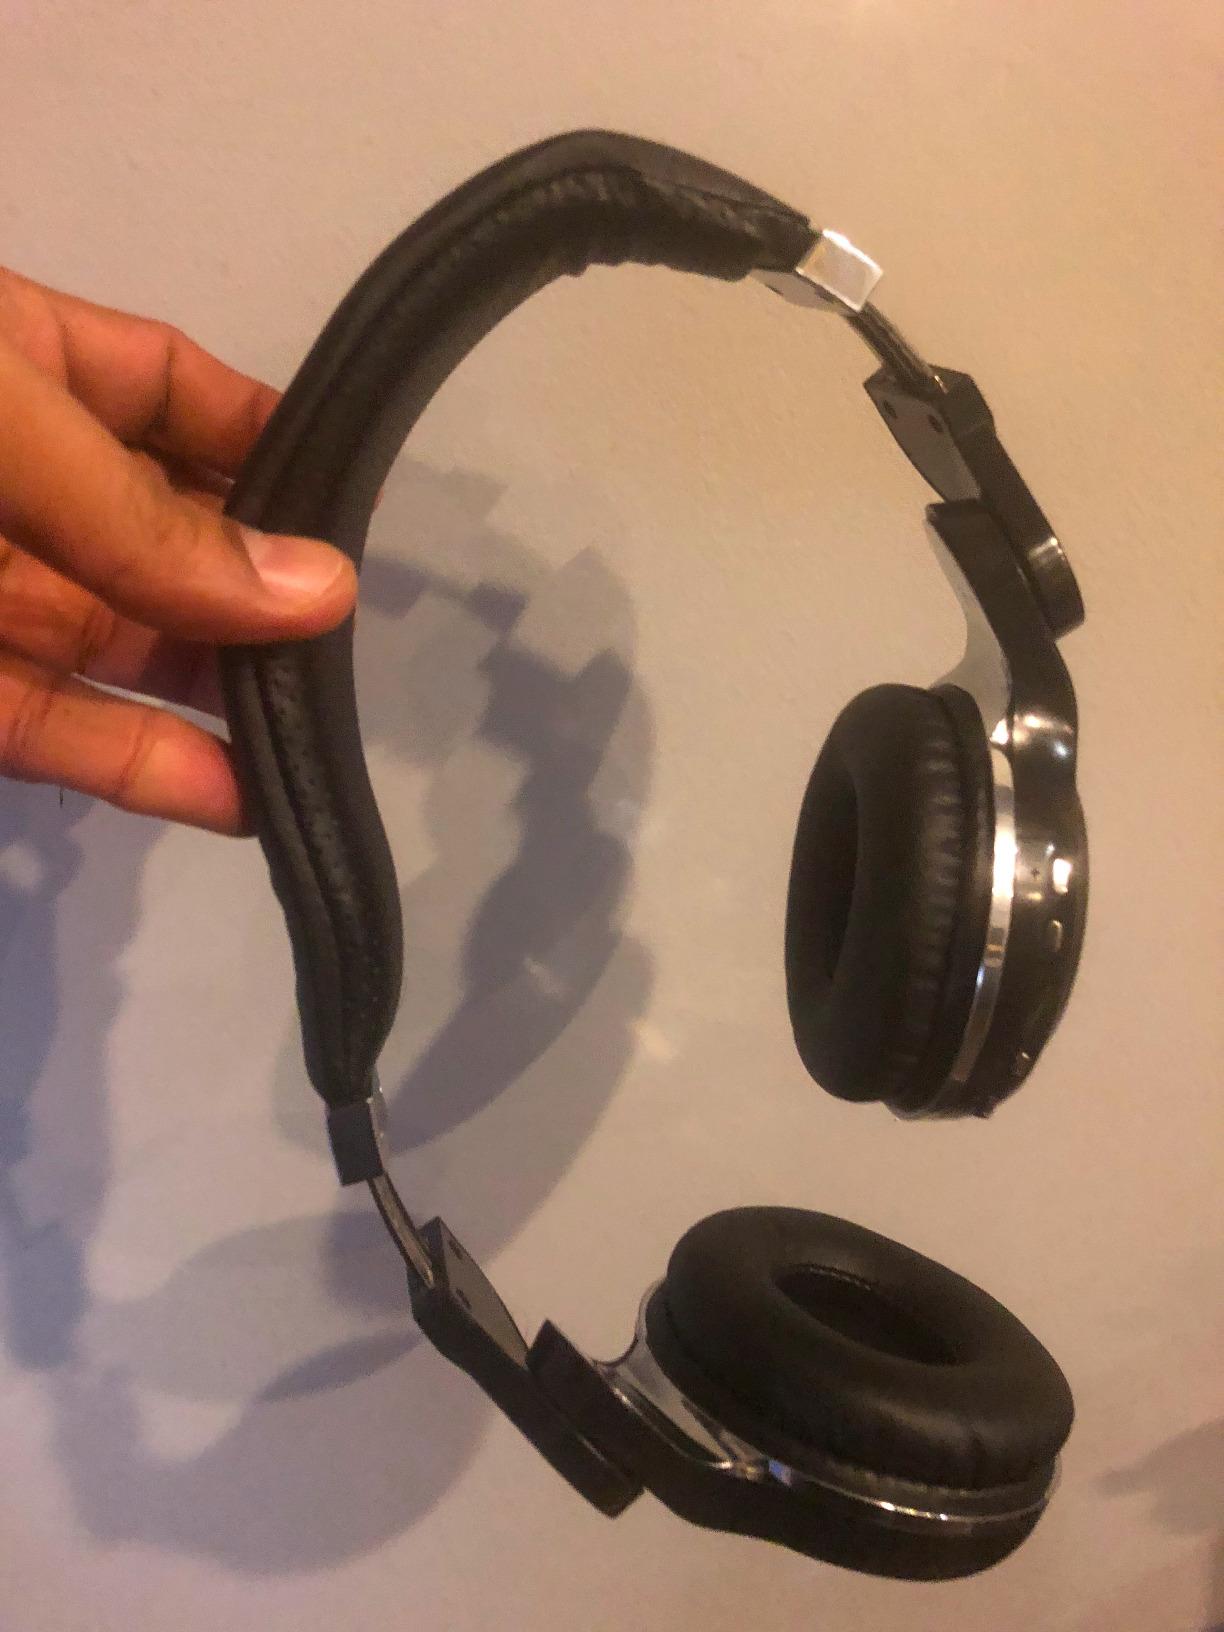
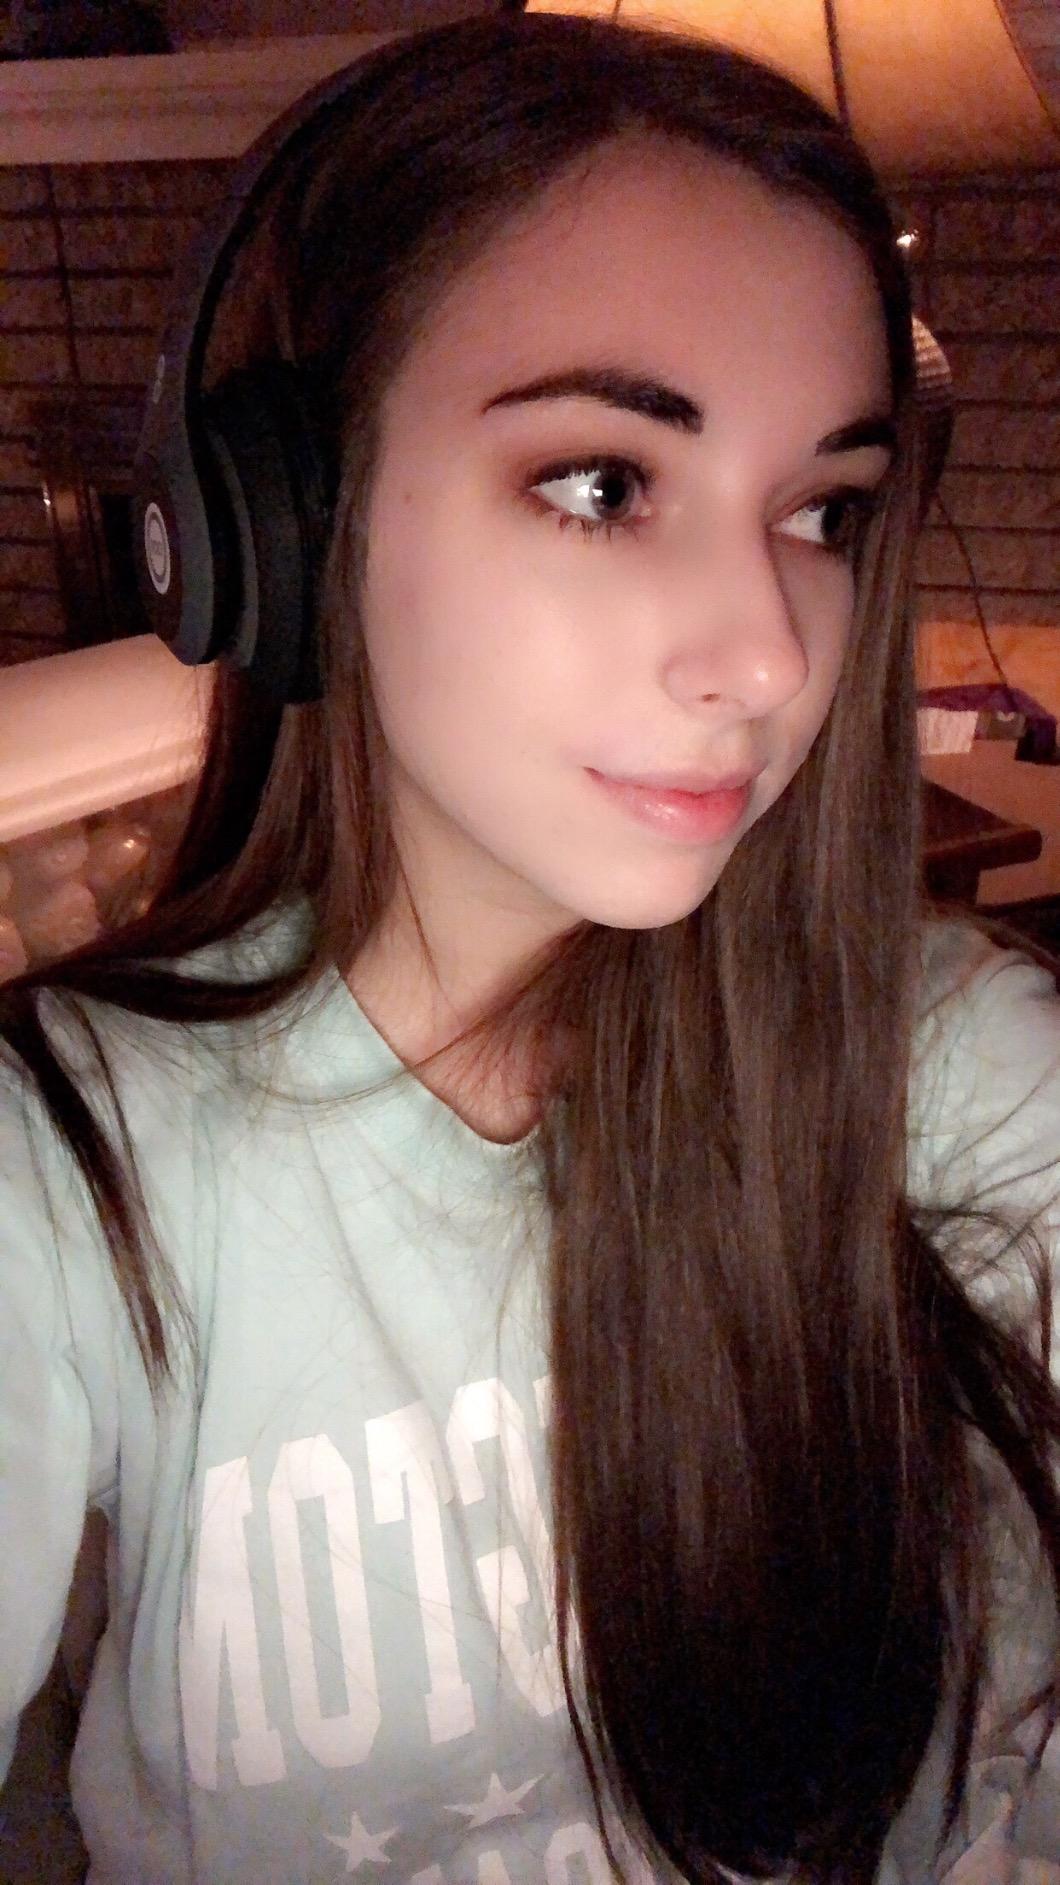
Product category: headphones
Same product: no